Dillon Thieneman

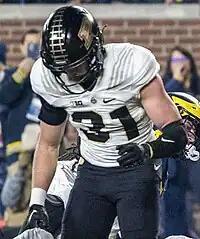
Thieneman with Purdue in 2023

Dillon Thieneman (born August 8, 2004) is an American college football defensive back who plays for the Oregon Ducks. He previously played for the Purdue Boilermakers.